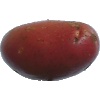
Label: Potato Red Washed 1